Christianization of the Franks

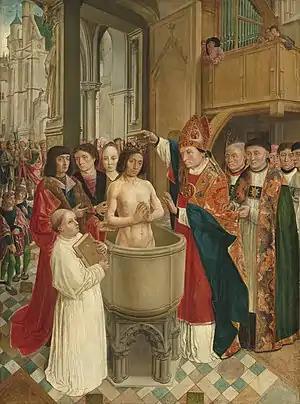
Clovis baptised by Saint Remigius

Clovis's wife Clotilde, a Burgundian princess, was a Catholic despite the Arianism that surrounded her at court. Her persistence eventually persuaded Clovis to convert to Catholicism, which he initially resisted. Clotilde had wanted her son to be baptized, but Clovis refused, so she had the child baptized without Clovis's knowledge. Shortly after his baptism, their son died, which further strengthened Clovis's resistance to conversion. Clotilde also had their second son baptized without her husband's permission, and this son became ill and nearly died after his baptism. Clovis eventually converted to Catholicism following the Battle of Tolbiac on Christmas Day 508 in a small church in the vicinity of the subsequent Abbey of Saint-Remi in Reims; a statue of his baptism by Saint Remigius can still be seen there. The details of this event have been passed down by Gregory of Tours, who recorded them many years later in the 6th century.